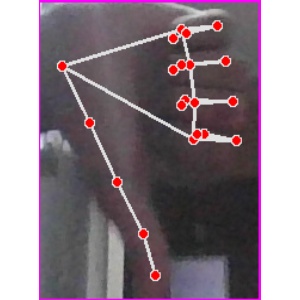
अक्षर: फ